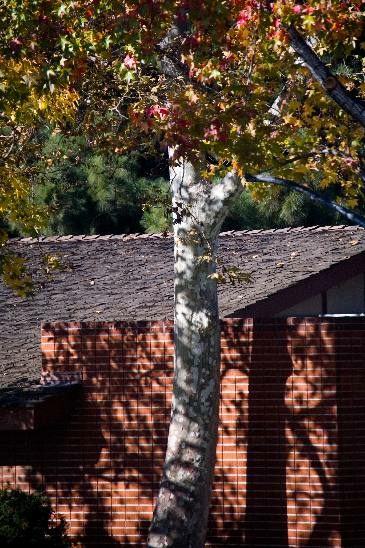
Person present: No